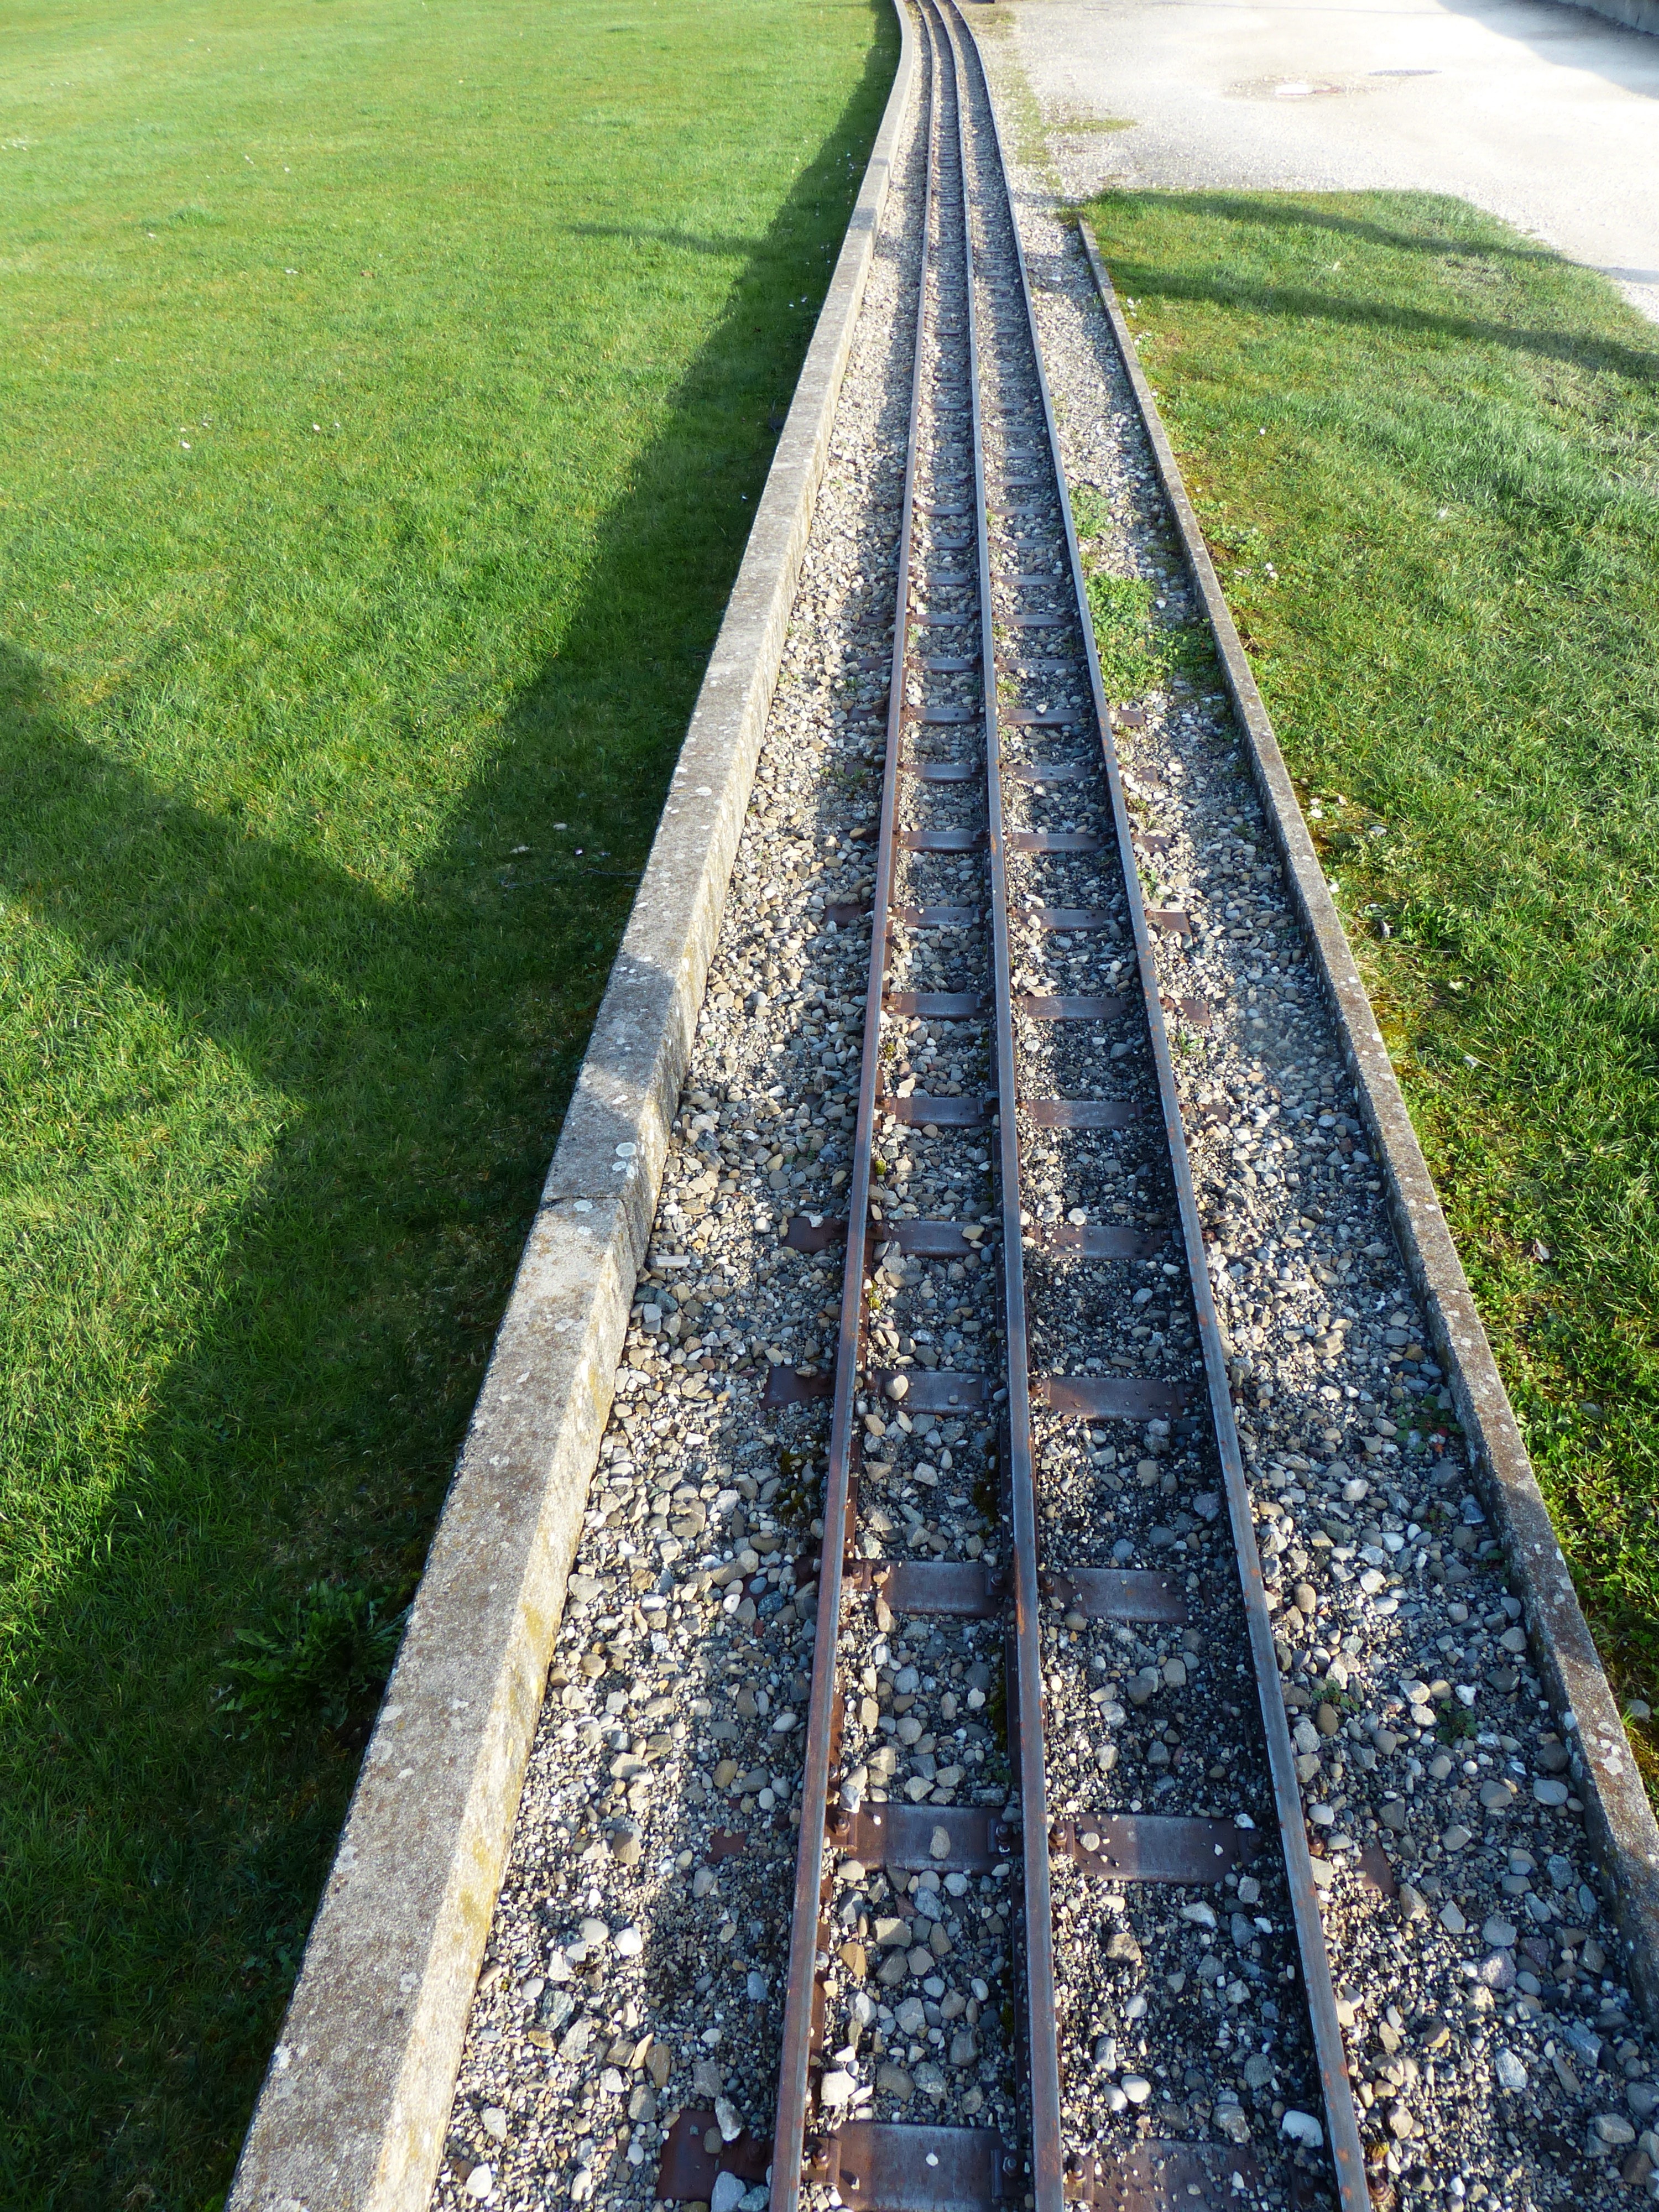
track, railway, lawn, transport, gauge, lane, straight, cumberland, seemed, rail transport, gleise, narrow gauge railway, road surface, pave